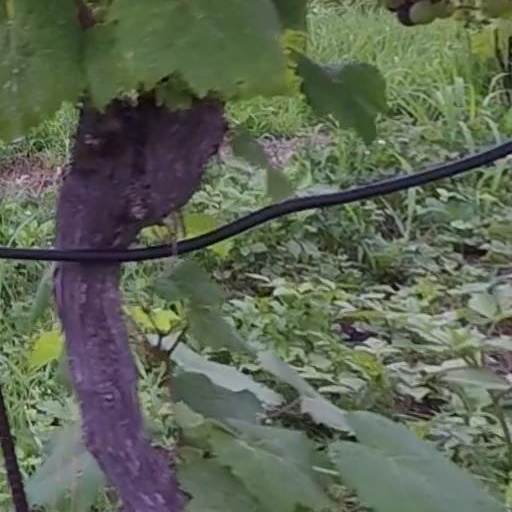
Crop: grape